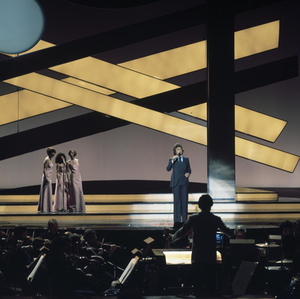
L'Espagne a participé au Concours Eurovision de la chanson 1976 le 3 avril à La Haye, aux Pays-Bas. C'est la 16ᵉ participation de l'Espagne au Concours Eurovision de la chanson.